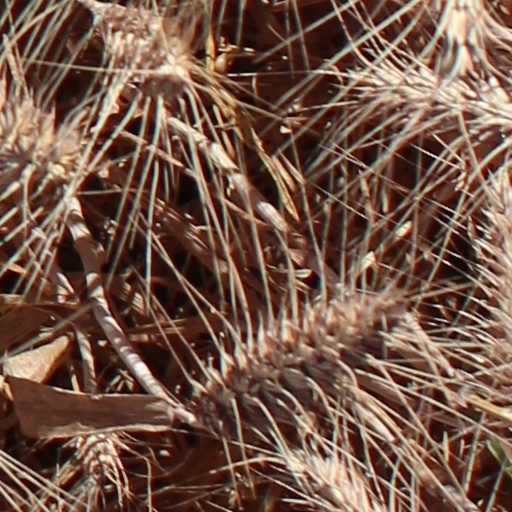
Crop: wheat